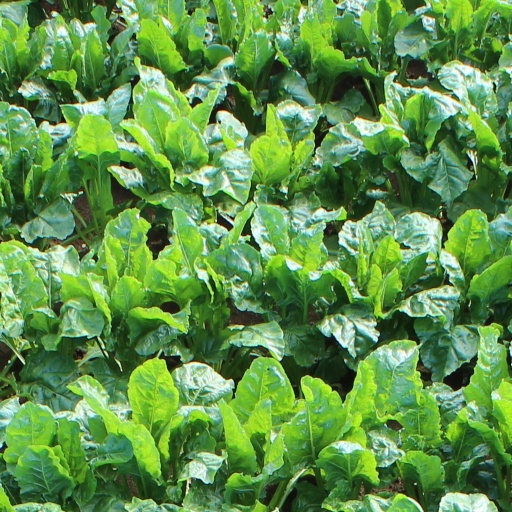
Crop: sugar beet